Fiskadoro

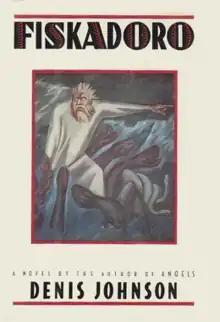
First edition cover

Fiskadoro is post-apocalyptic novel by Denis Johnson published in 1985 by Alfred A. Knopf.